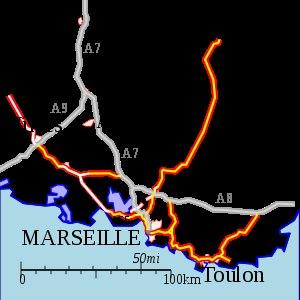
La France comptait en 2014, un réseau autoroutier d'environ 11 882 km, dont 9 048 km à péage, à travers tout le pays. Il s'agit du quatrième réseau mondial et du sixième en incluant les voies express d'au moins 2 × 2 voies. En effet, certaines régions comme la Corse et une grande partie de la Bretagne ne disposent pas d'autoroutes mais de voies express. Ainsi, neuf départements ne sont desservis par aucune autoroute structurante, en partie à cause du relief : l'Ardèche, la Charente, la Haute-Corse, la Corse-du-Sud, les Côtes-d'Armor, le Finistère, le Gers, le Morbihan et la Haute-Saône. Tous le sont en revanche par des voies express. L'outre-mer ne possède qu'une seule autoroute : l'autoroute A1, en Martinique.